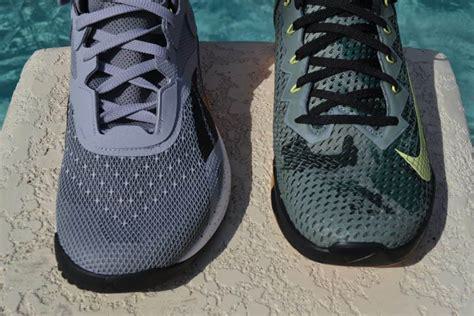
Brand: Nike
Model: Metcon 6